Purges in Turkey following the 2016 Turkish coup attempt

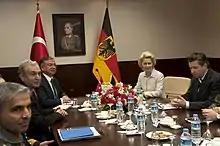
General Bekir Ercan Van (far left), the commander of Incirlik Air Base, was accused of complicity in the attempted coup.

Prime Minister Binali Yıldırım announced on 16 July 2016 that 2,839 soldiers of various ranks had been arrested. Among those arrested were at least 34 generals or admirals. A number of students of the Kuleli Military High School, enough to fill five buses, were also arrested. By 18 July 2016, a total of 103 generals and admirals have been detained by Turkish authorities in connection with the coup.